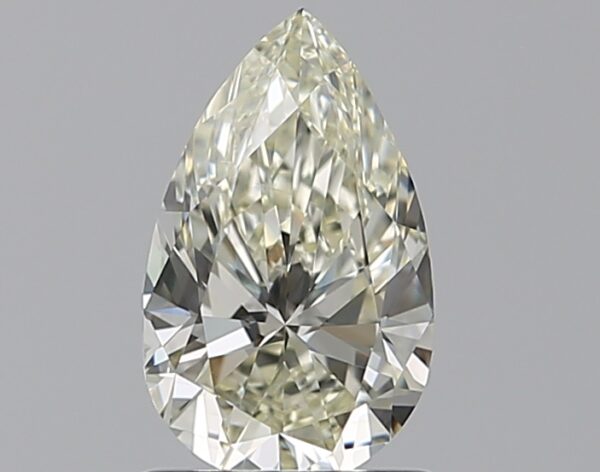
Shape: pear
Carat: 1
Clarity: SI1
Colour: M
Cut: EX
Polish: VG
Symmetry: VG
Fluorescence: F
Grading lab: GIA
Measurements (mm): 8.84 x 5.4 x 3.43